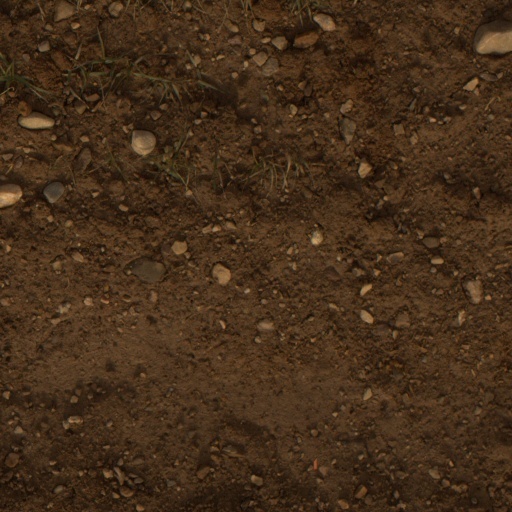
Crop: wheat